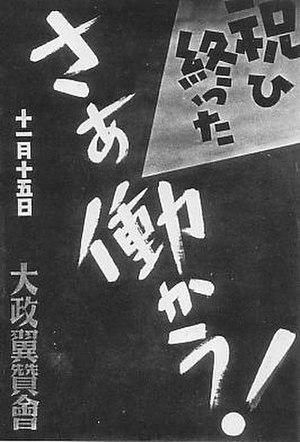
Les célébrations du 2600e anniversaire de la fondation du Japon sont une série d'événements organisés par l'empire du Japon du 11 au 15 novembre 1940 pour commémorer la fondation légendaire par l'empereur Jinmu en 660 av. J.C.